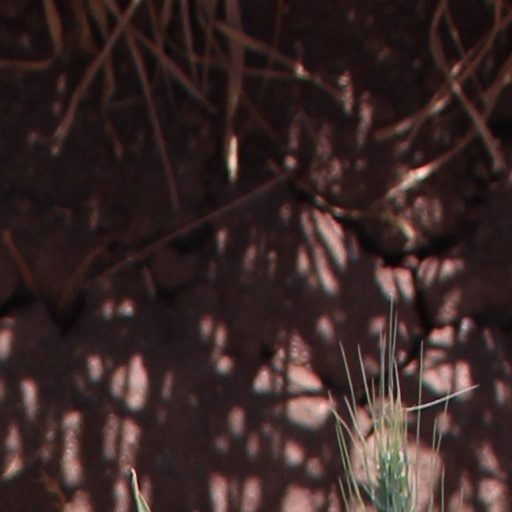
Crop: wheat